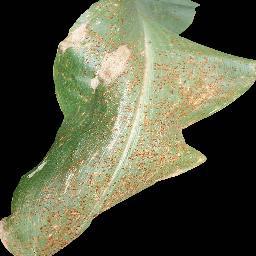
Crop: corn
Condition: (maize)_common_rust